Great Siege of Gibraltar

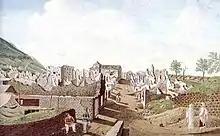
Main Street after the siege looking South

In Britain the Admiralty considered plans for a major relief of Gibraltar, opting to send a larger but slower fleet, rather than a smaller, faster one. This was key to the outcome of the siege. Admiral Richard Howe's orders were to deliver the supplies to Gibraltar and then to return to England. The fleet—composed of 35 ships of the line, a large convoy of transports destined for Gibraltar, and additional convoys destined for the East and West Indies—left Spithead on 11 September. Bad weather and contrary winds, however, meant that the British fleet did not arrive at Cape St. Vincent until 9 October.